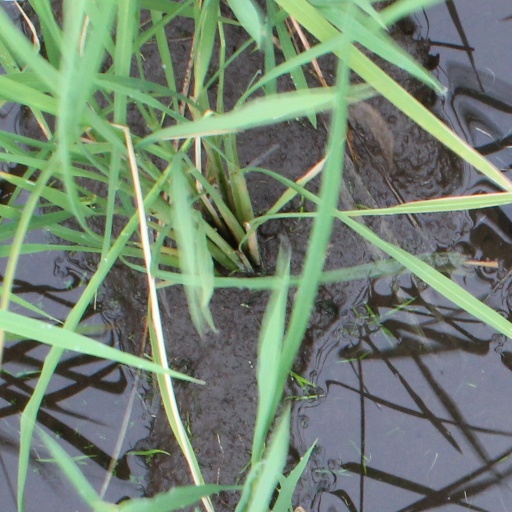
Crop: rice